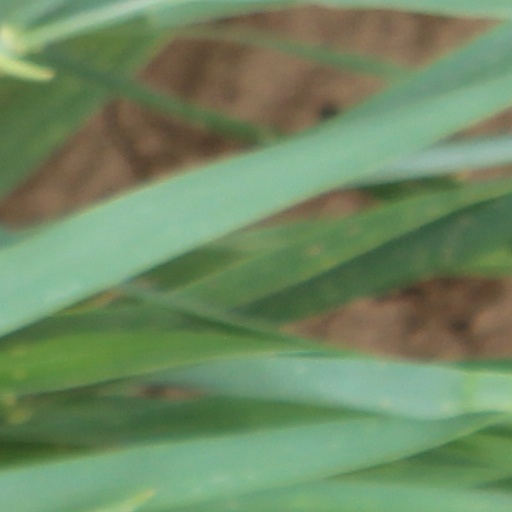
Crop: wheat